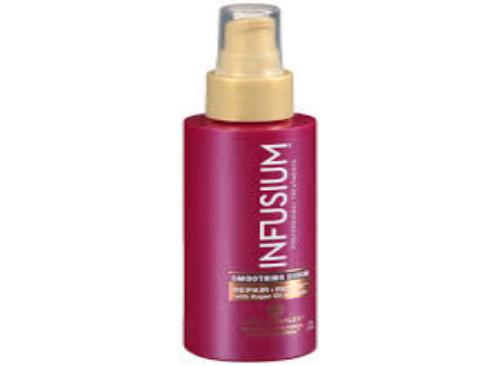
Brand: Infusium 23
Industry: Necessities